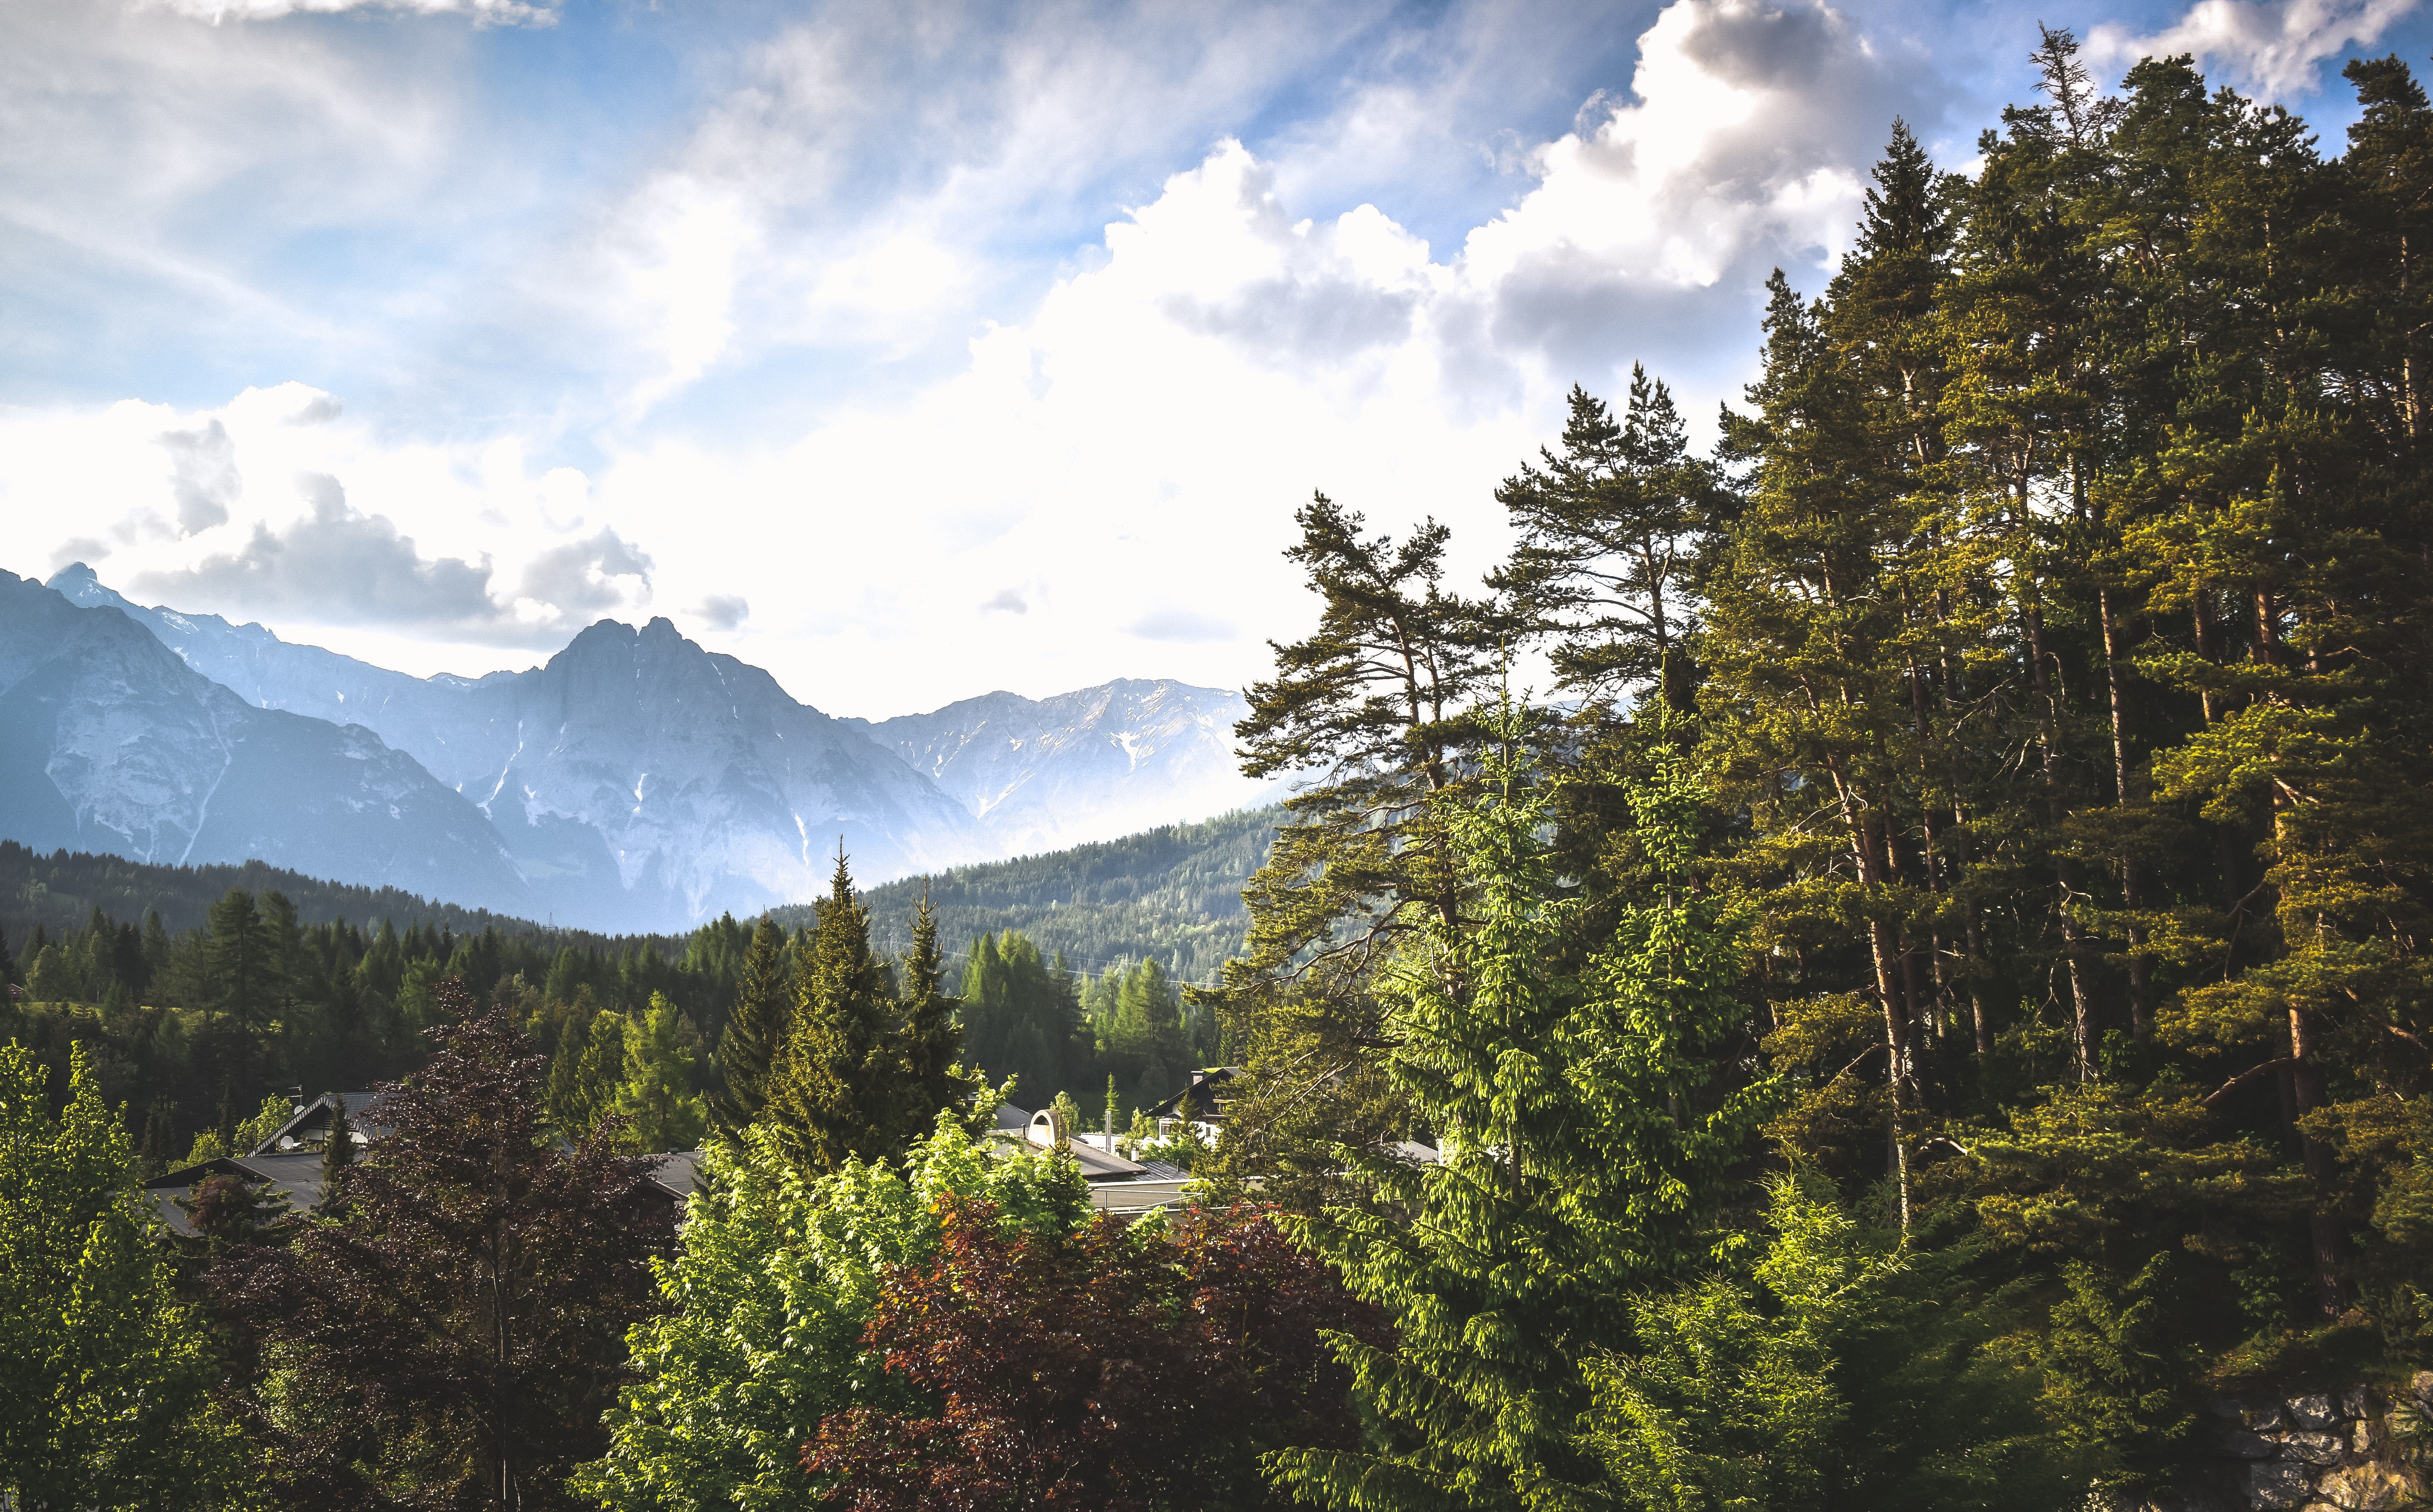
landscape, tree, nature, forest, wilderness, mountain, cloud, meadow, valley, mountain range, autumn, national park, ridge, alps, habitat, ecosystem, landform, natural environment, geographical feature, atmospheric phenomenon, mountainous landforms, temperate coniferous forest